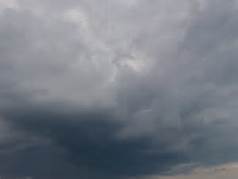
Weather: cloudy or overcast